Rageth Abys

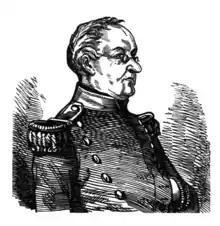
Rageth Abys

He served as the mayor of Chur from 1834 to 1839 and 1843 to 1846, and 1847 to 1848. He also served as a city councilor from 1846 to 1848 and as deputy minister in 1847. In 1847, he served as Liberal Grand-Adviser to the Swiss Federal Diet in 1847.